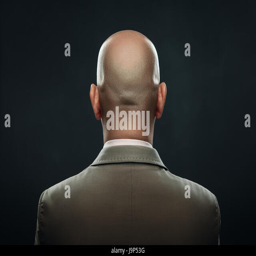
the back of a bald man in suit